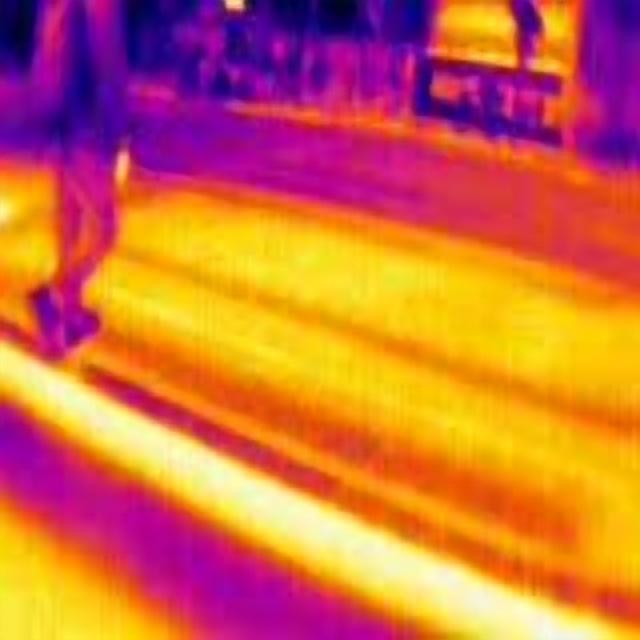
Detected objects:
label: person